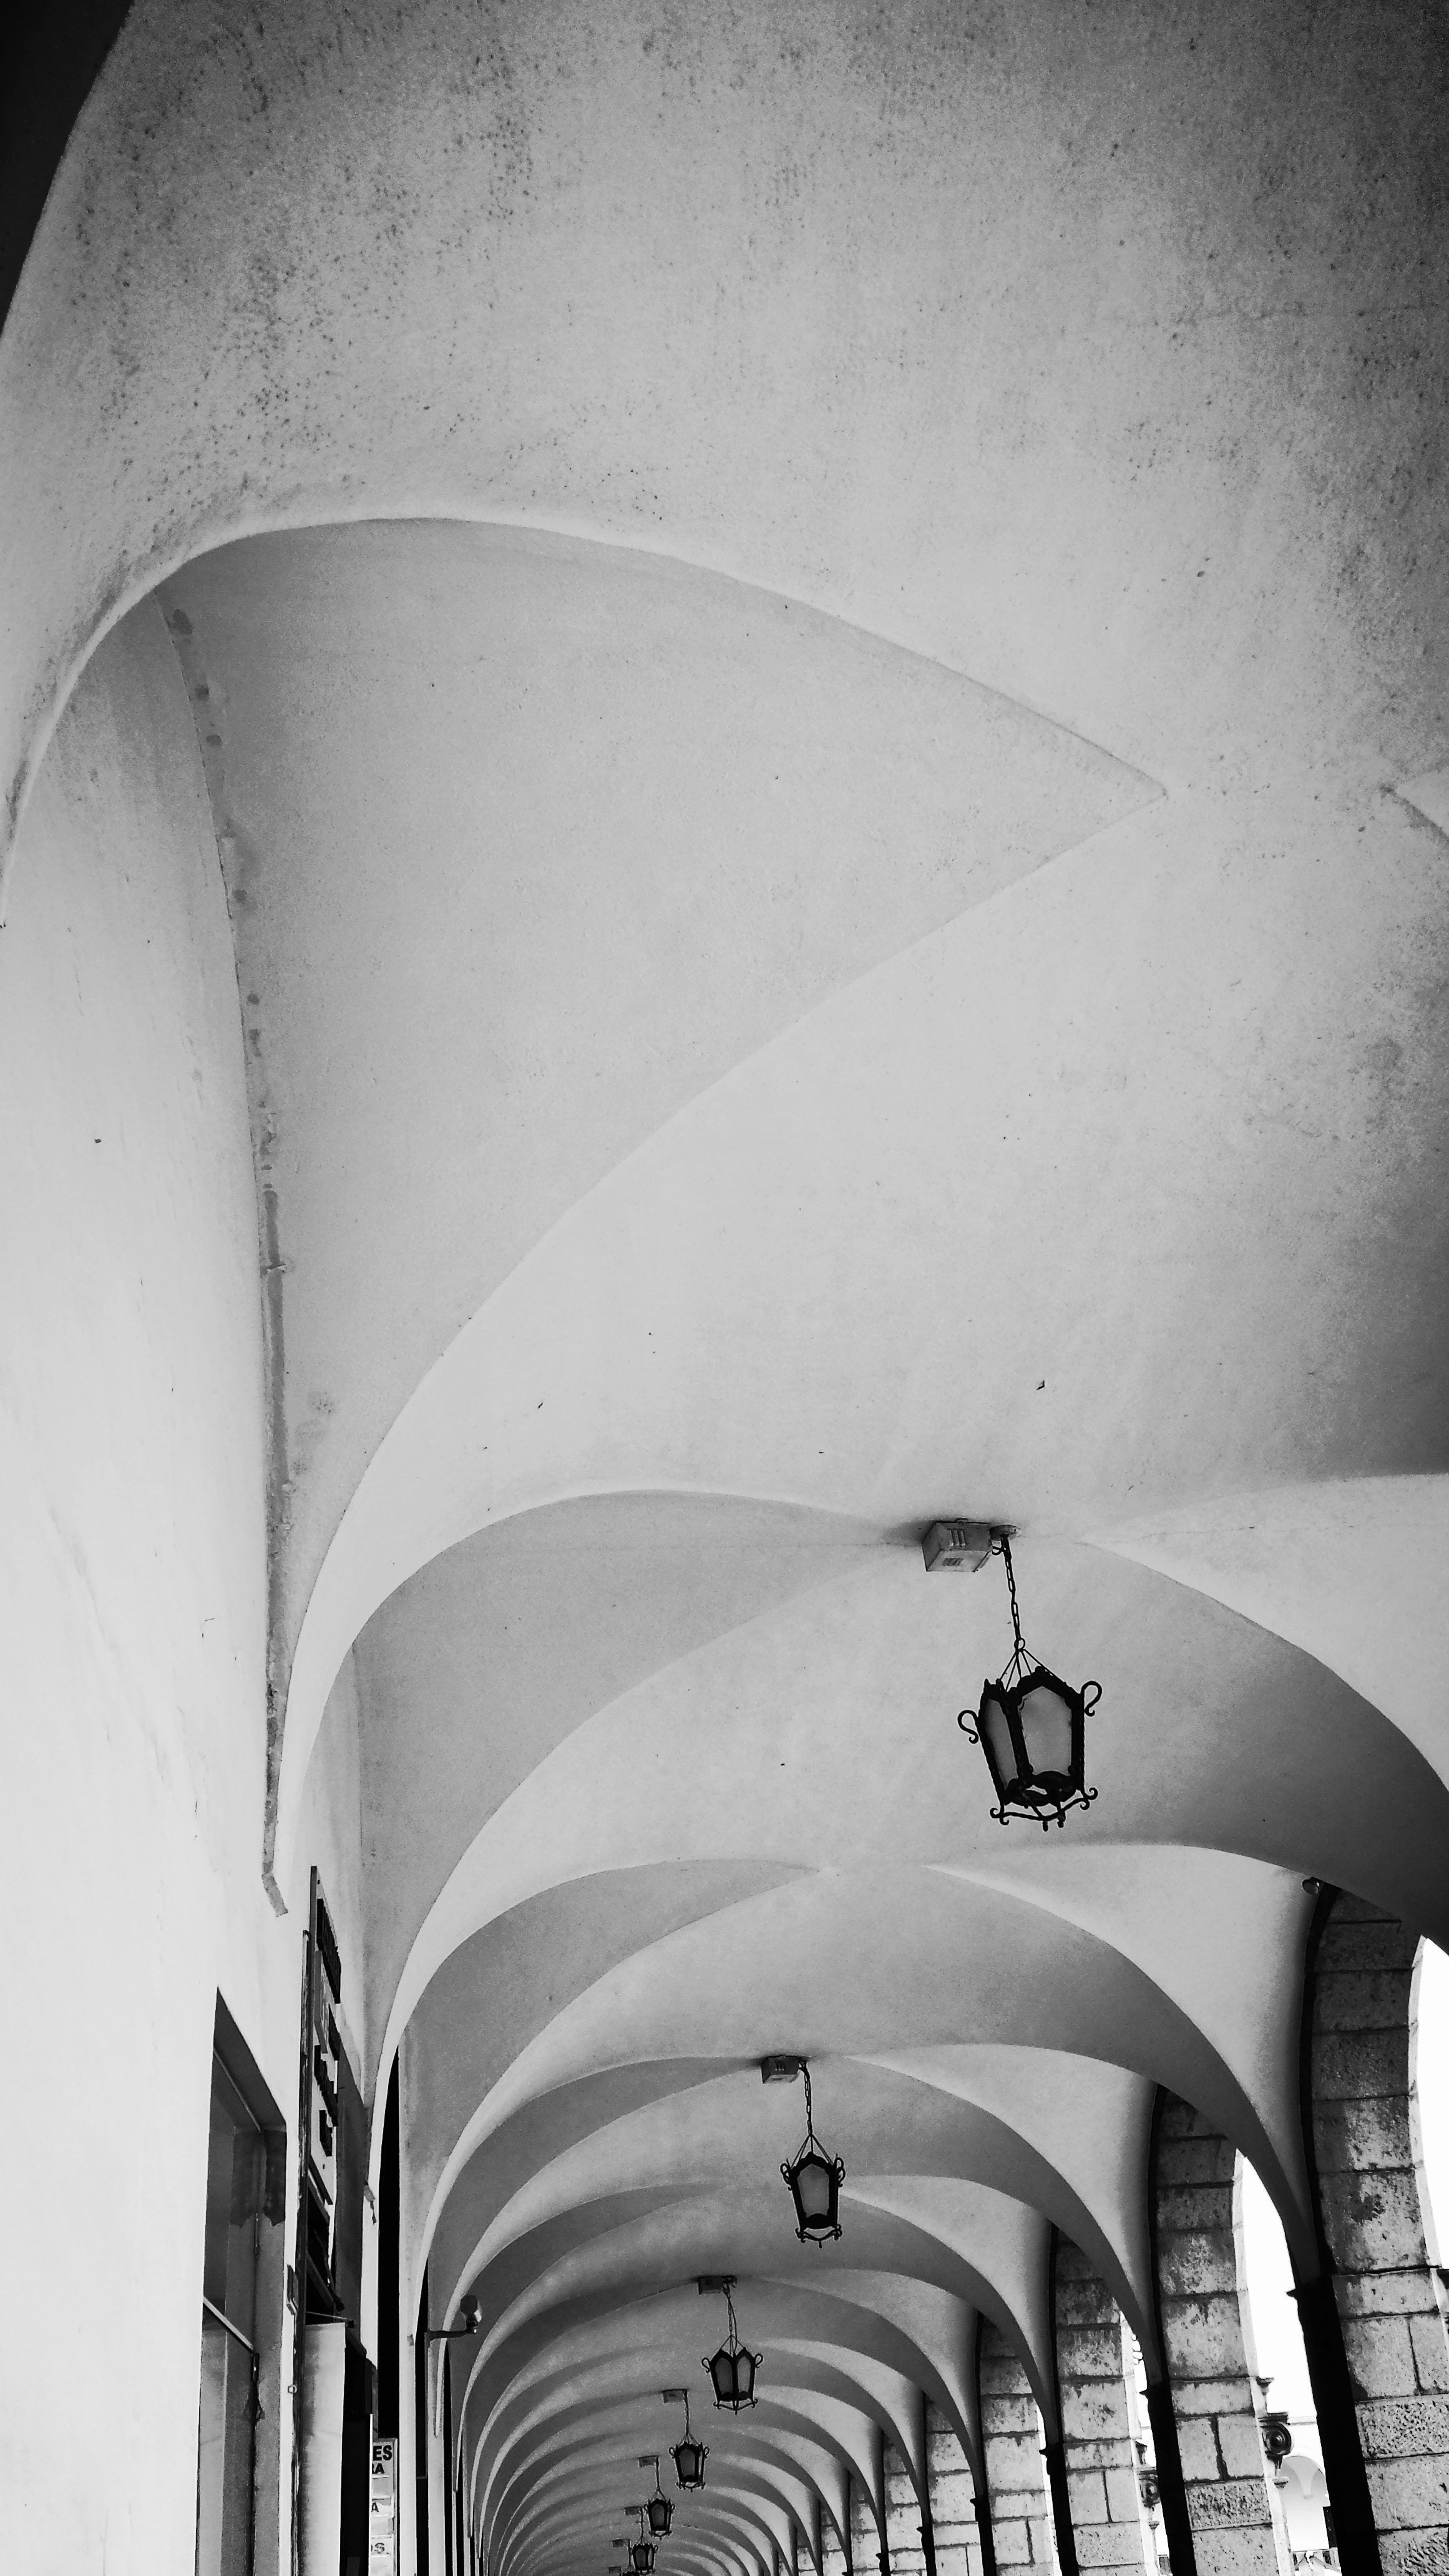
light, black and white, architecture, white, photography, texture, view, perspective, building, urban, stone, ceiling, construction, line, plaza, square, darkness, sightseeing, alleyway, black, monochrome, brick, lighting, gothic, peru, district, sketch, drawing, archway, pillars, symmetry, photograph, limestone, south america, historical, shape, andes, destination, architectural, arequipa, colonial, monochrome photography, spanish influence